Question: Please indicate a possible affordance area of the drag_suitcase that can be used for pulling
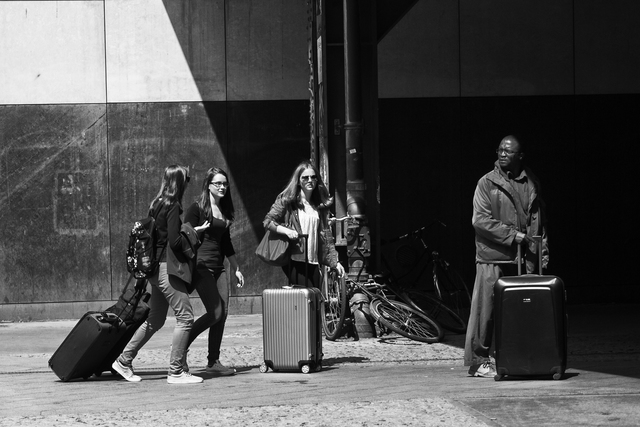
Answer: [513.5, 224.5, 551.5, 251.5]